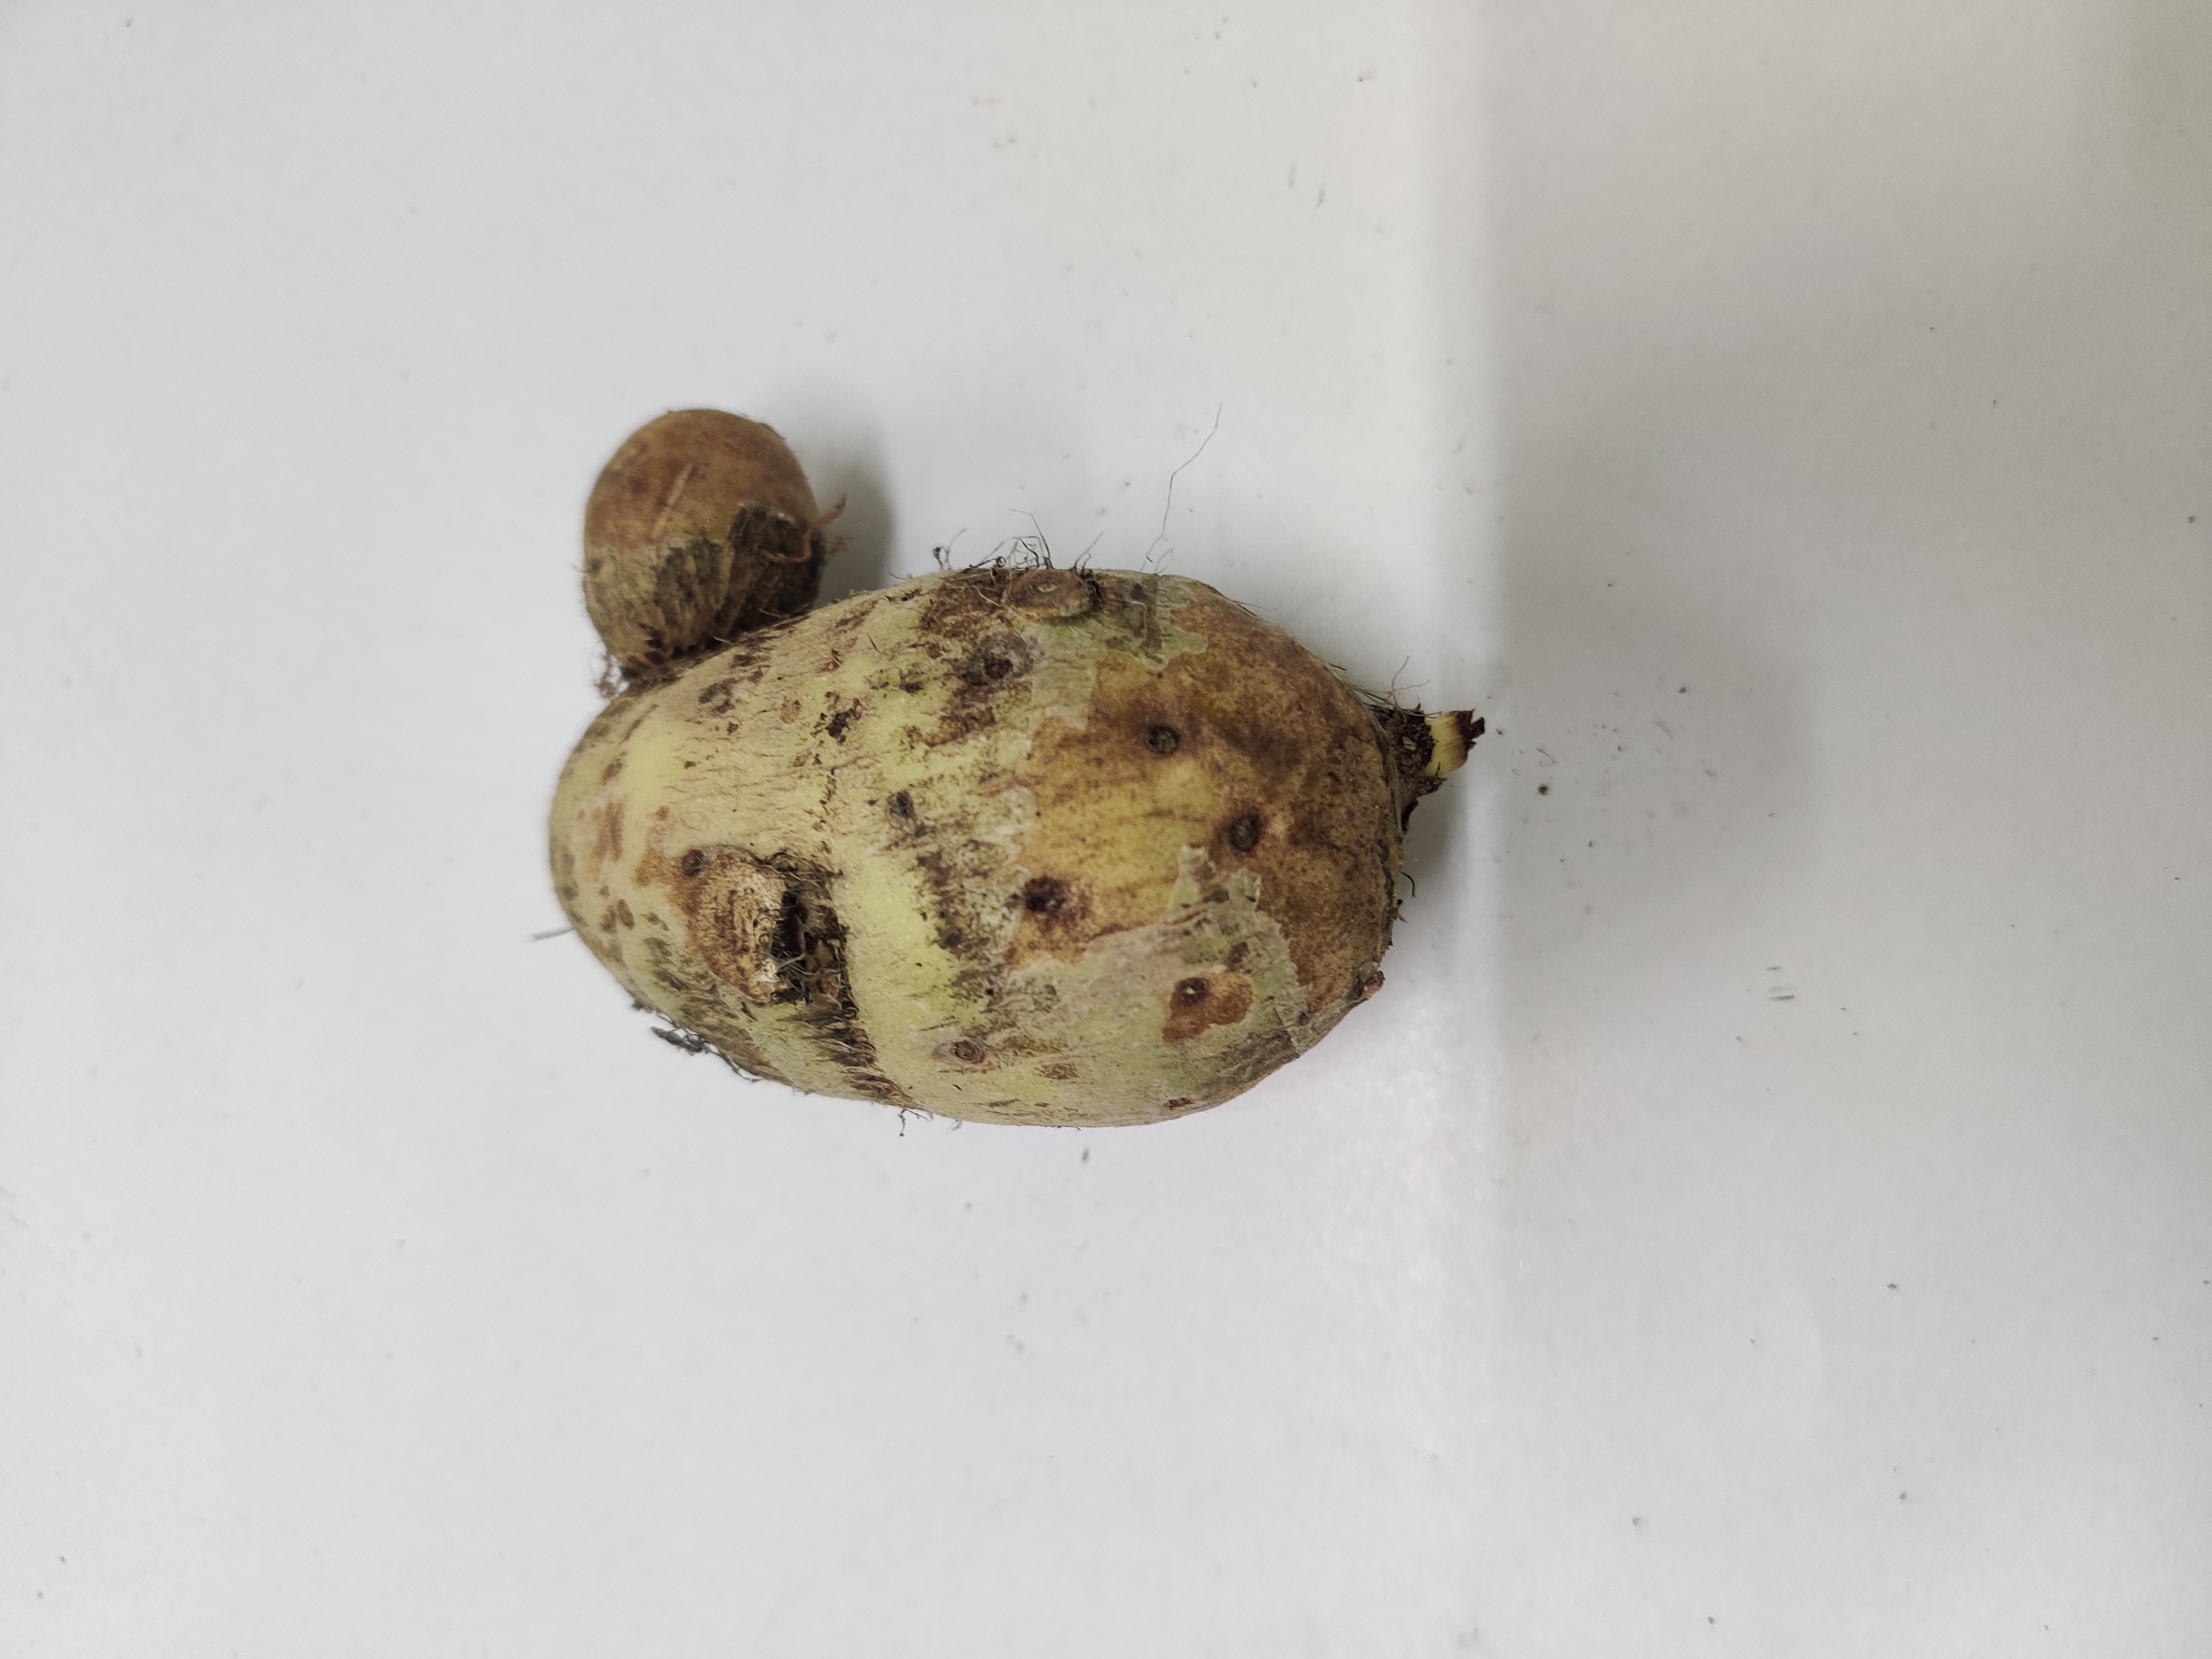
Crop: Taro root
Condition: Severely Damaged